Persecution of Uyghurs in China

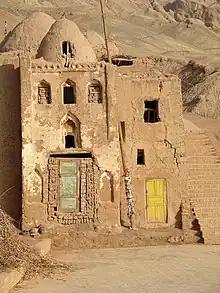
Mosque in Tuyoq, Xinjiang (2005)

Rights groups and others have reported that Uyghurs living in Xinjiang have been subject to torture by authorities. A former Chinese police detective, exiled in Europe, revealed to CNN in 2021 details of the systematic torture of Uyghurs in detention camps in Xinjiang, acts in which he had participated, and the fear of his own arrest had he dissented while in China.